Lord of Miracles

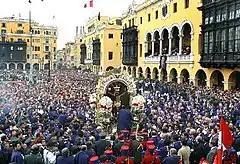
Annual procession in commemoration of the Lord of Miracles at Plaza San Martín in Lima, Peru

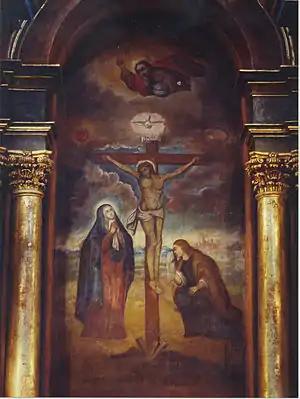
Mural of the "Señor de los Milagros" painted in Sanctuary of Las Nazarenas at Lima in Peru

The Lord of Miracles, also known as Christ of Miracles, is a Catholic title of Jesus Christ that is associated with a painting of Christ crucified venerated in Lima, Peru. The image was painted during the 17th century by Benito or Pedro Dalcon, an African taken from what is now Angola to Peru as a slave. An annual procession commemorating the image occurs every October. It is one of the oldest Catholic traditions in Peru. It is one of the largest religious processions in the world.